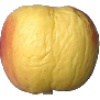
Label: red_yellow_apple